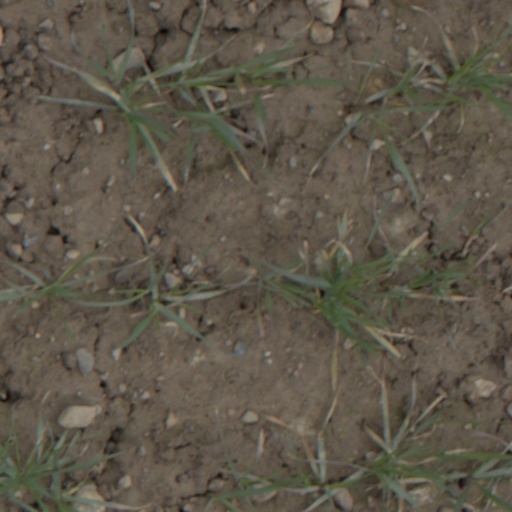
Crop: wheat